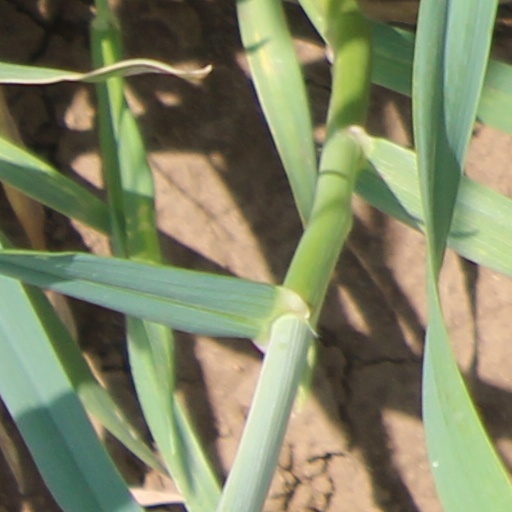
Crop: wheat